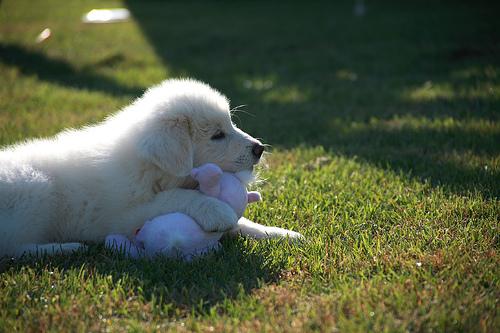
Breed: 225-n000073-Great_Pyrenees